Radha Krishna Vivah Sthali, Bhandirvan

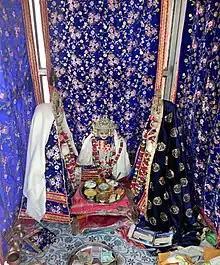
Brahma (centre) as priest performing the marriage rituals of Radha (right) and Krishna (left) at Radha Krishna Vivah Sthali temple, Bhandirvan

Bhandirvan is one of the most prominent forest among the forests of Vrindavan. It is celebrated as the forest of Braj where Krishna used to enjoy taking lunch with his cowherd friends under the massive Bhandirvata banyan tree. Bhandirvan has many legends associated with it. Some of the major leelas (events) linked with Bhandirvan are :-